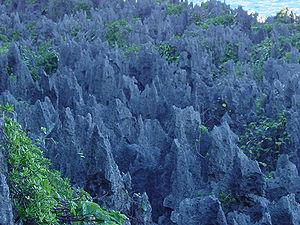
Gouffre corallien de Niue. Pour accéder au gouffre, on doit suivre un sentier traversant la bande littorale, véritable champ d'aiguilles rocheuses coralliennes. L'île de Niue est ceinturée de falaises calcaires atteignant en moyenne 25 mètres de hauteur, et d'une bande côtière large en moyenne de 500 mètres, constituée de calcaire d'origine corallienne.